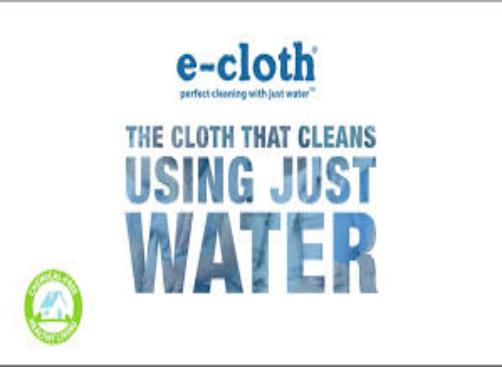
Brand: E-CLOTH
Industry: Necessities